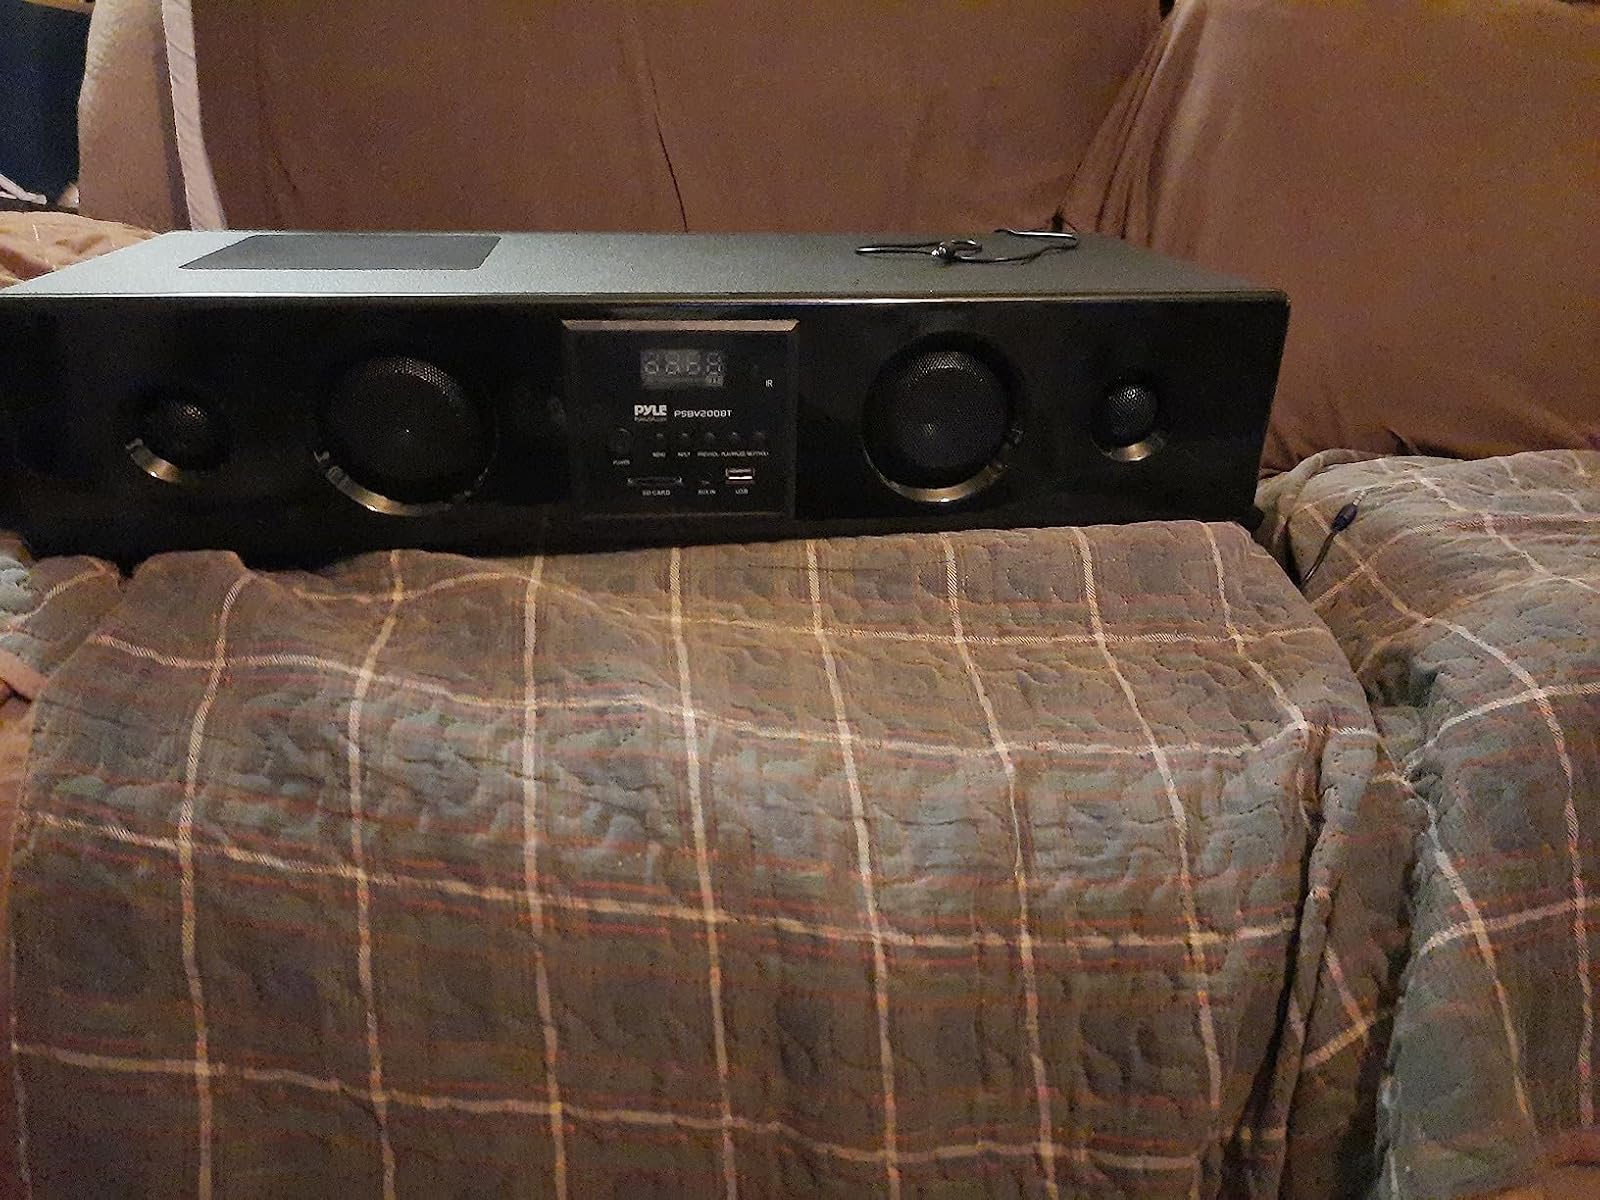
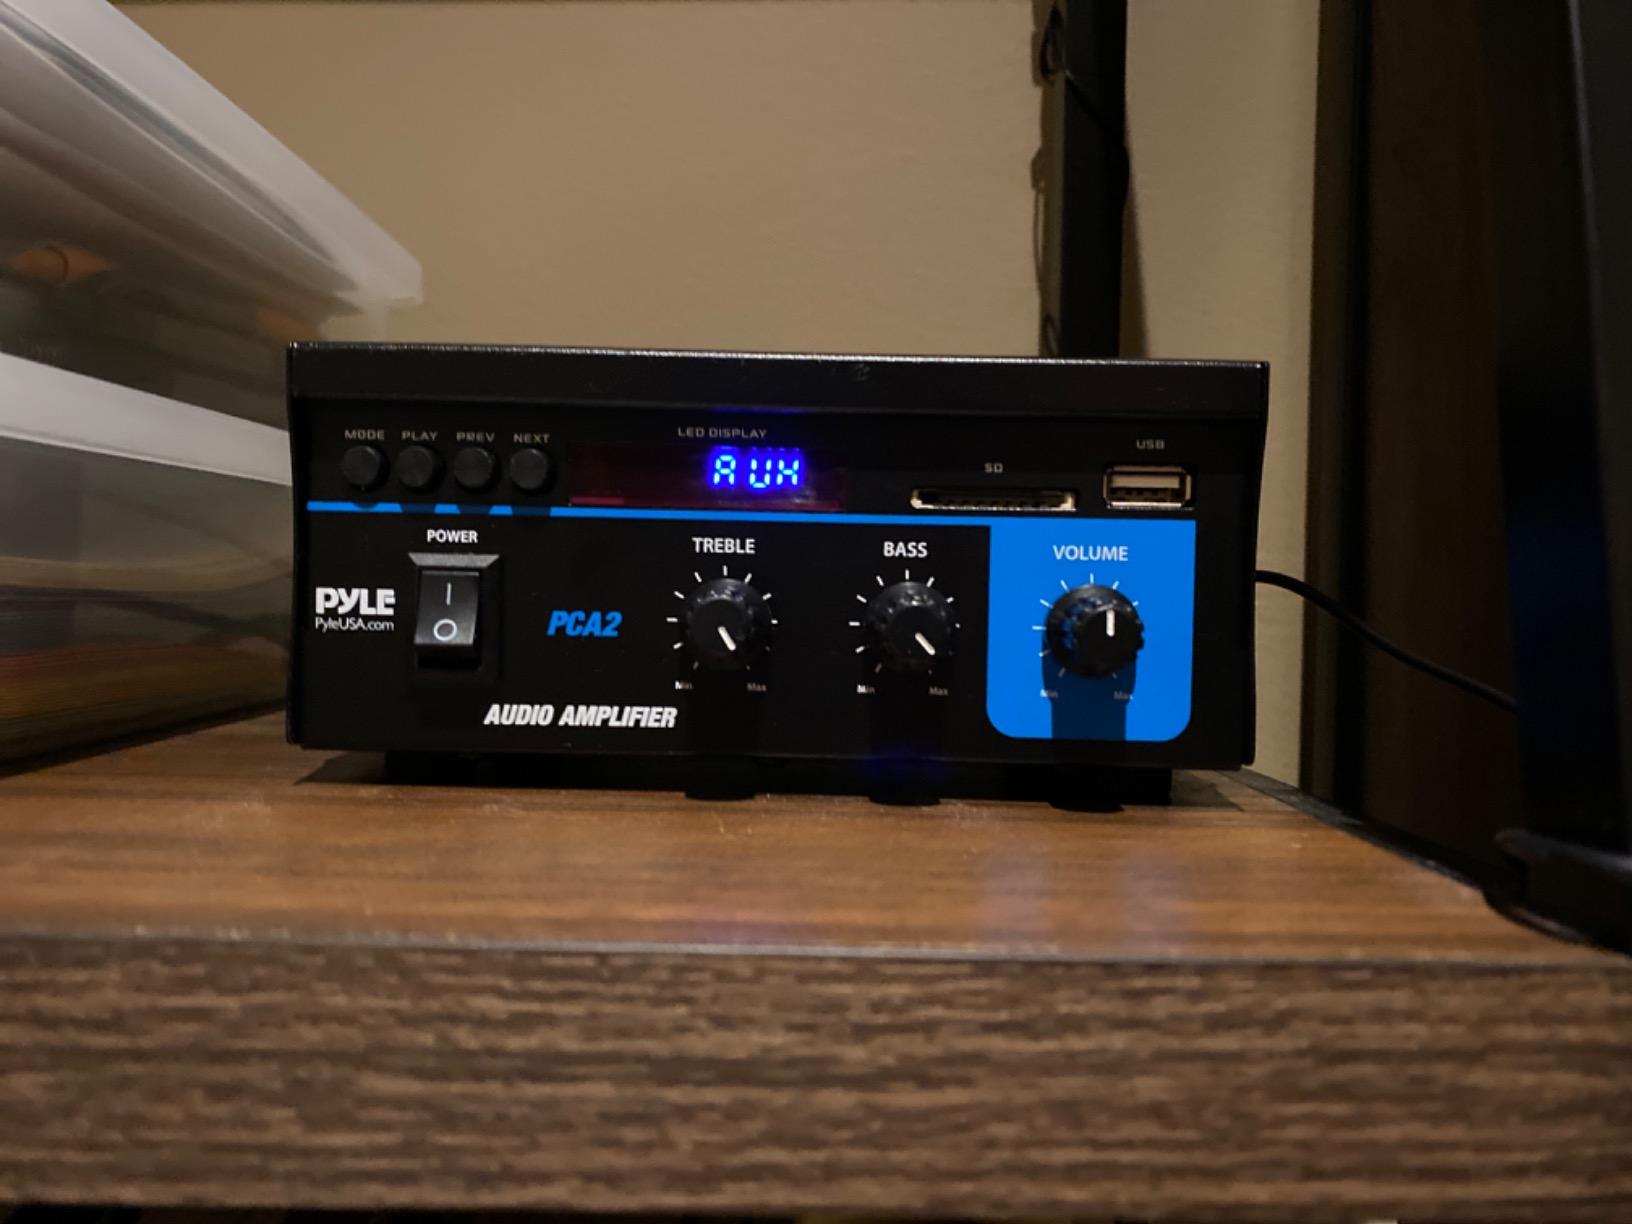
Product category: speaker
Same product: no